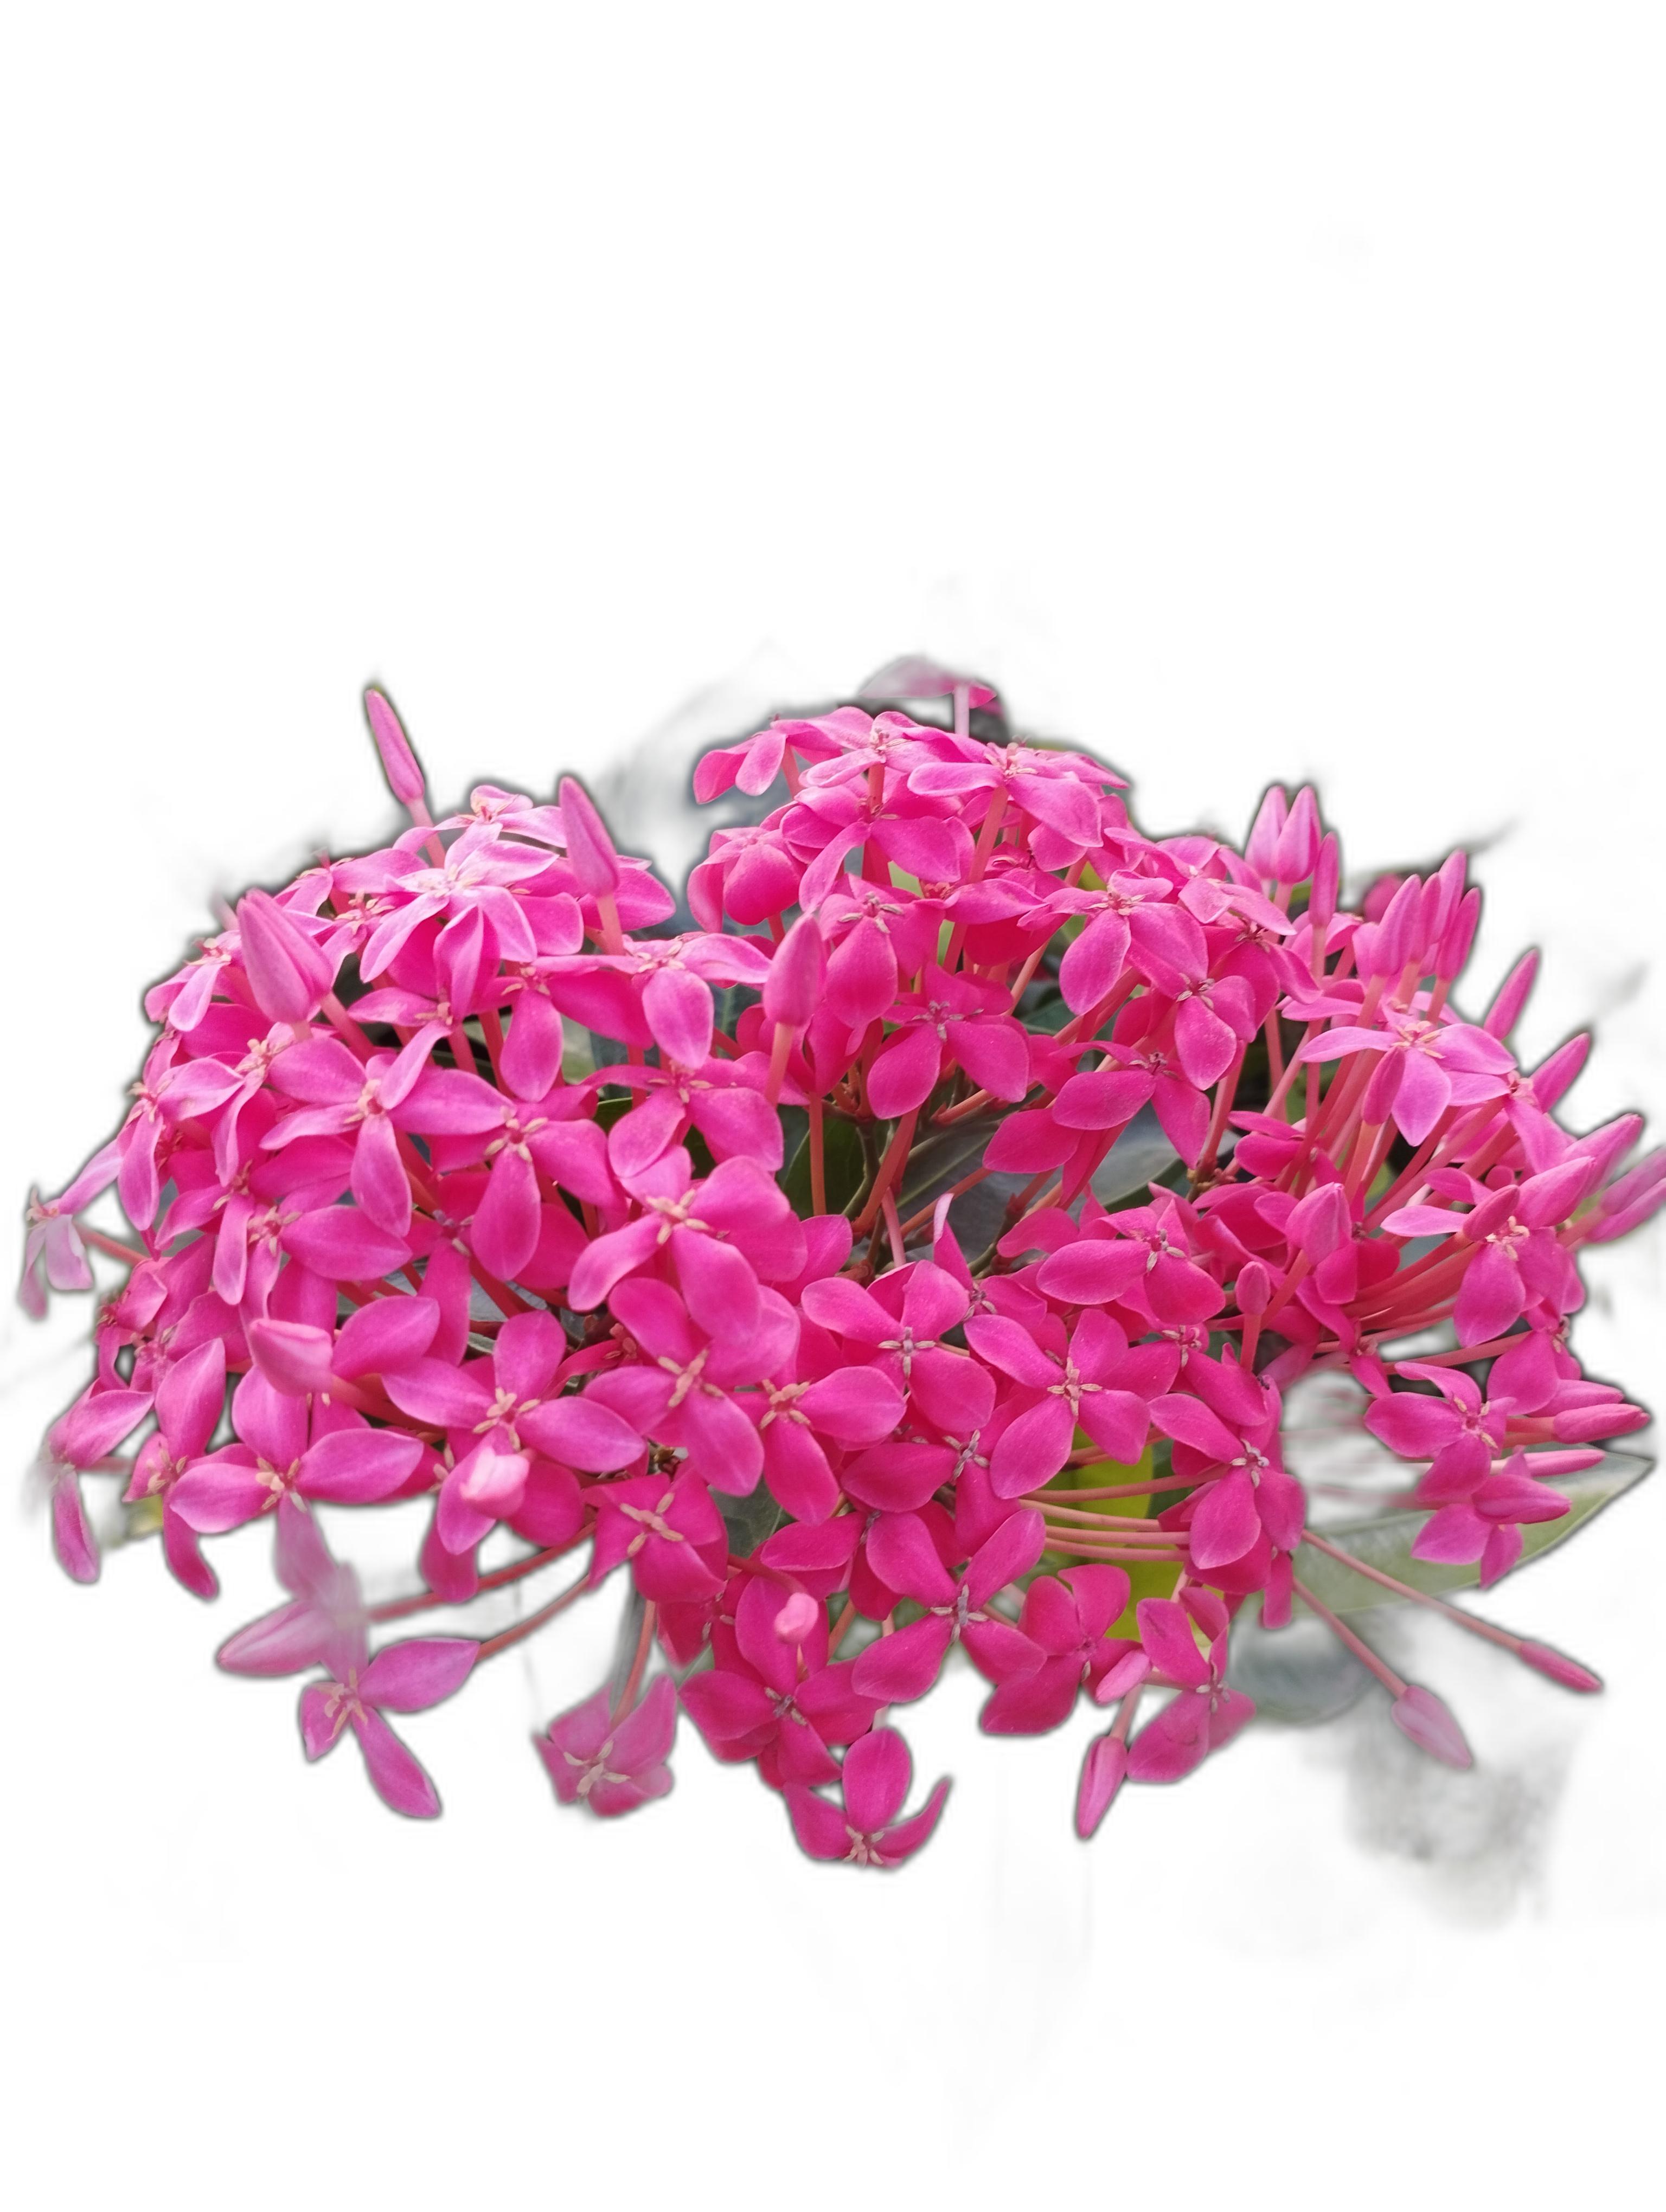
Label: Jungle geranium